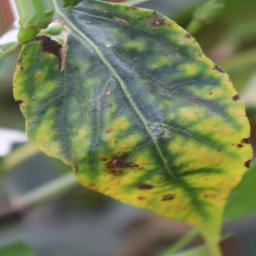
Label: nutritional